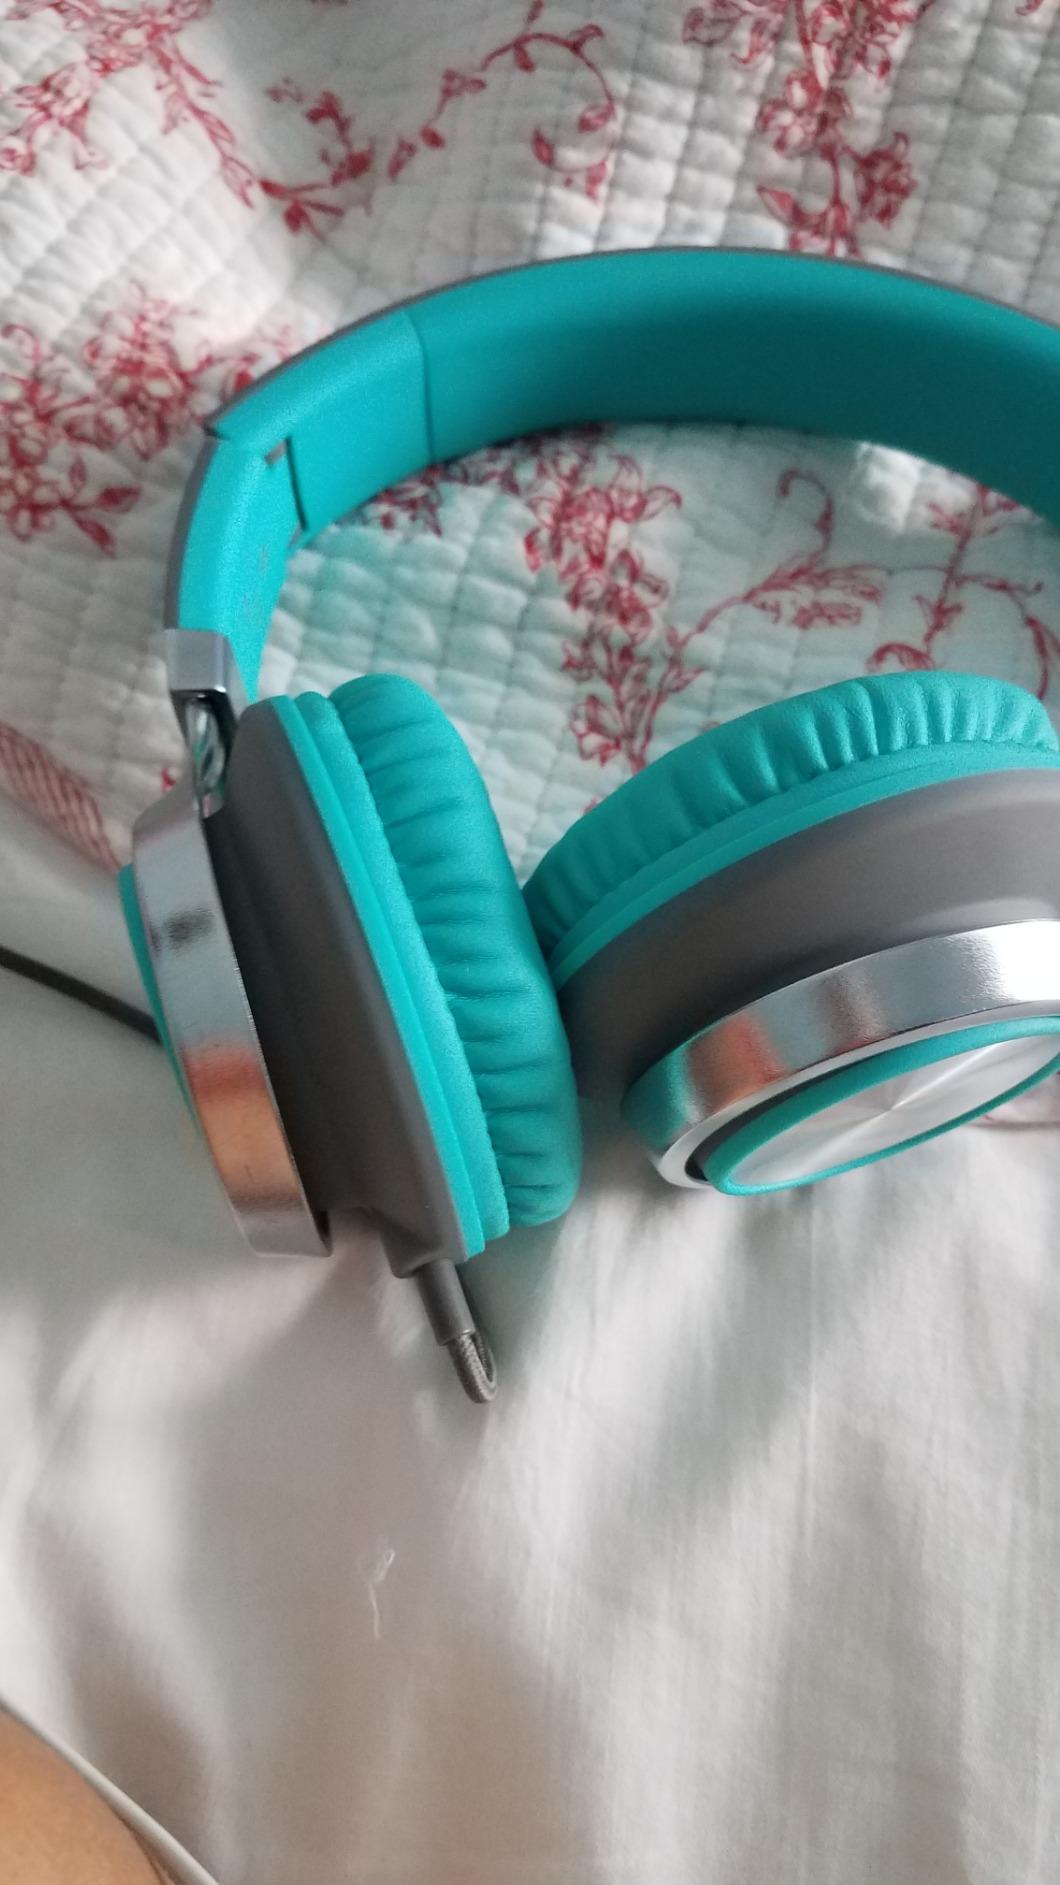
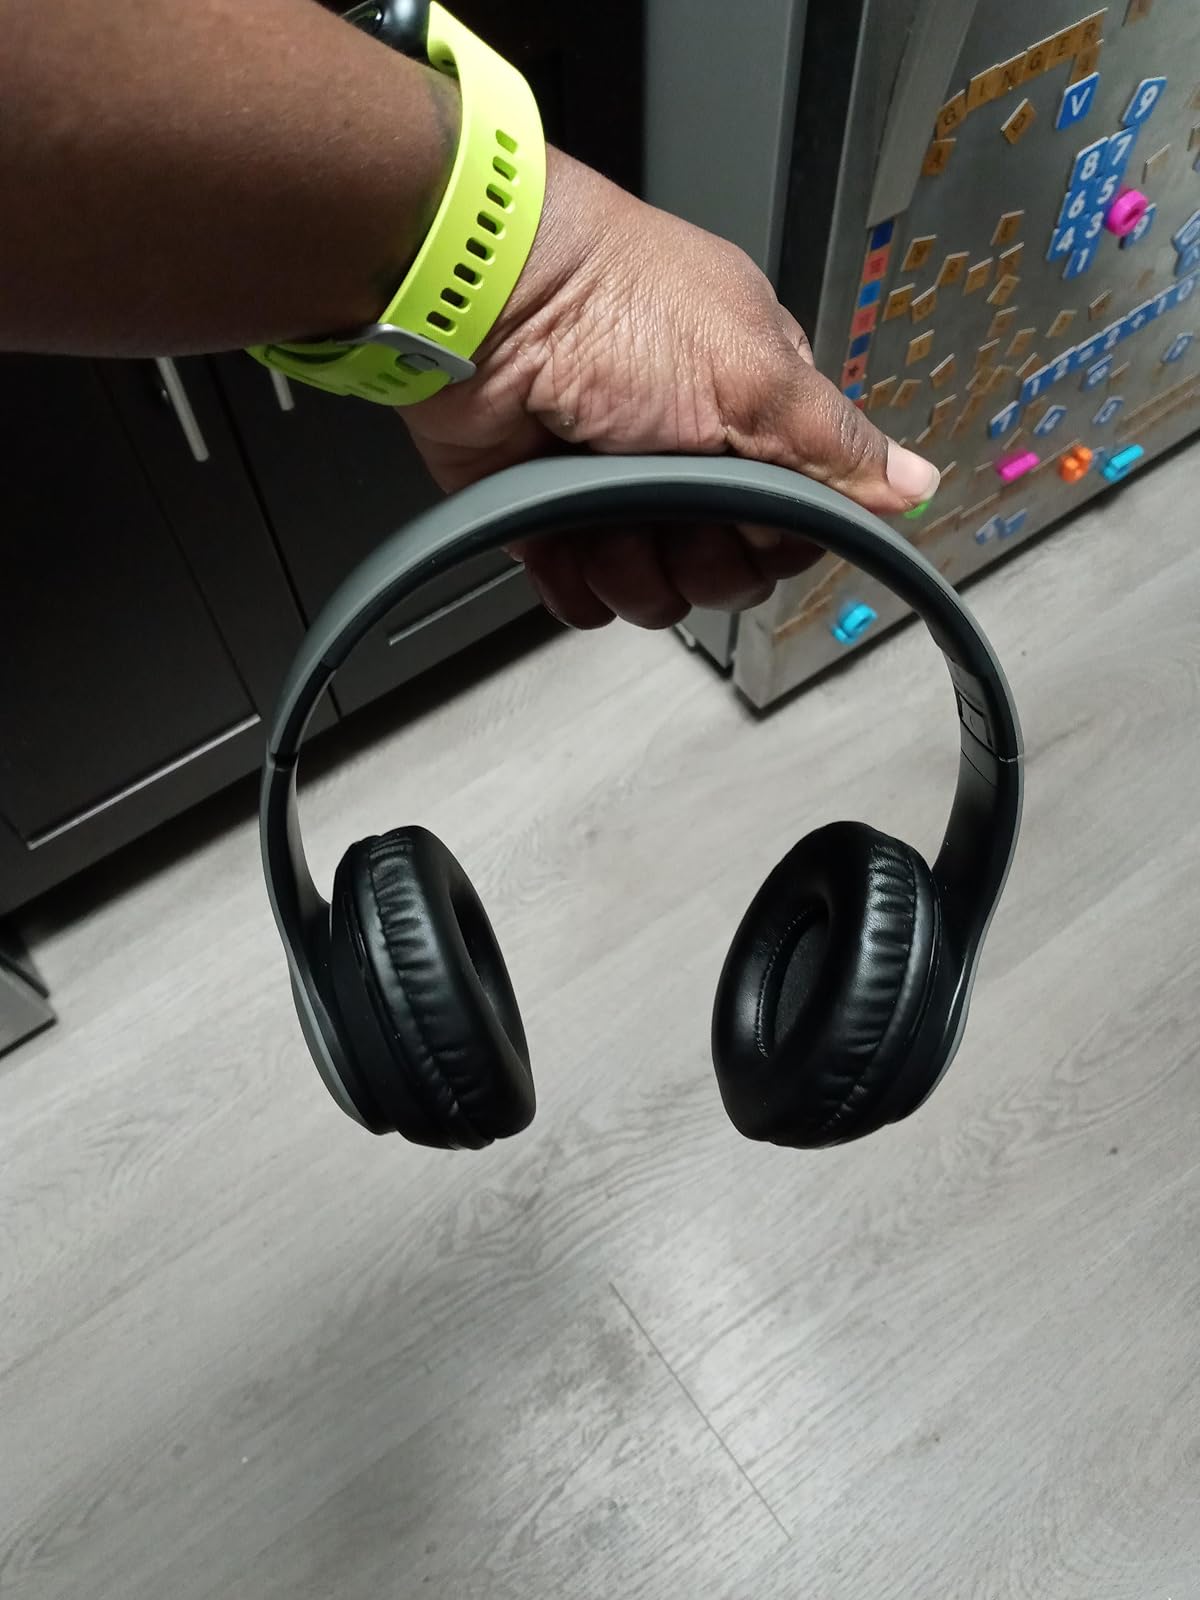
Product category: headphones
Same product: no